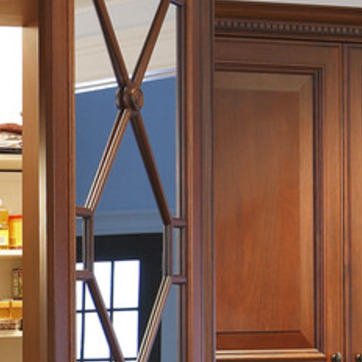
Material: mirror